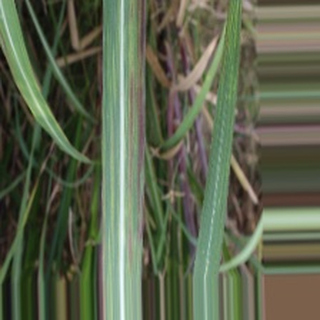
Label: sugarcane_bacterial_blight